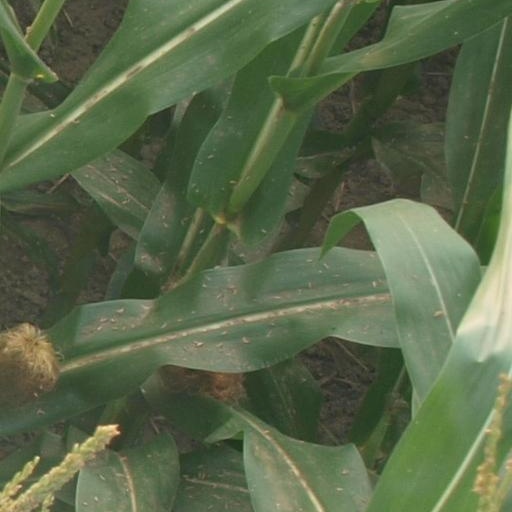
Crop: maize; corn